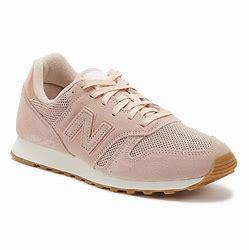
Brand: New
Model: Balance 373